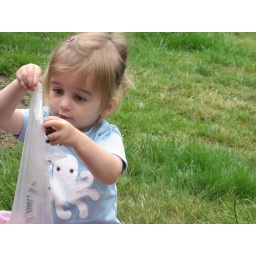
Put the rocks in the bag